Stirlingshire

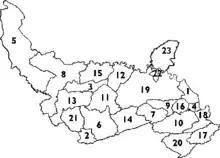
Map A: Civil parishes in Stirlingshire in use for local government until 1930.

The royal burgh of Stirling was administratively independent from the county council until 1930. In 1930 Stirling was brought into the administrative area of the county council, and Stirling and Falkirk were both designated large burghs, giving them the power to run many (but not all) local government services. The remaining four burghs became small burghs, with more limited powers.